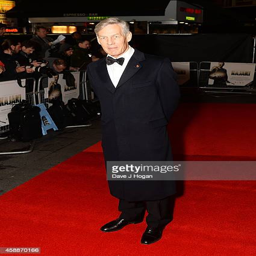
actor attends the uk premiere